Colombia national football team

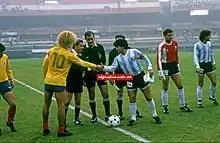
Colombia and Argentina captains Carlos Valderrama and Diego Maradona shaking hands prior to the third-place match at the 1987 Copa América.

Colombia failed to qualify for the 1982 World Cup, and exited in the first round in the 1983 Copa América, before being drawn into Group 1 for the 1986 World Cup qualifiers along with Argentina, Peru, and Venezuela. The team began their qualification campaign with a 1–0 win against Peru with a goal from Miguel Prince. However, Colombia suffered a 1–3 home defeat to Argentina in the following fixture. After drawing Peru in the third fixture, Colombia fell 1–0 away to Argentina, but then recovered with a 2–2 draw and a 2–0 win against Venezuela. Colombia ultimately qualified for the play-offs against Paraguay, however, the team failed to qualify after losing 2–4 on aggregate.